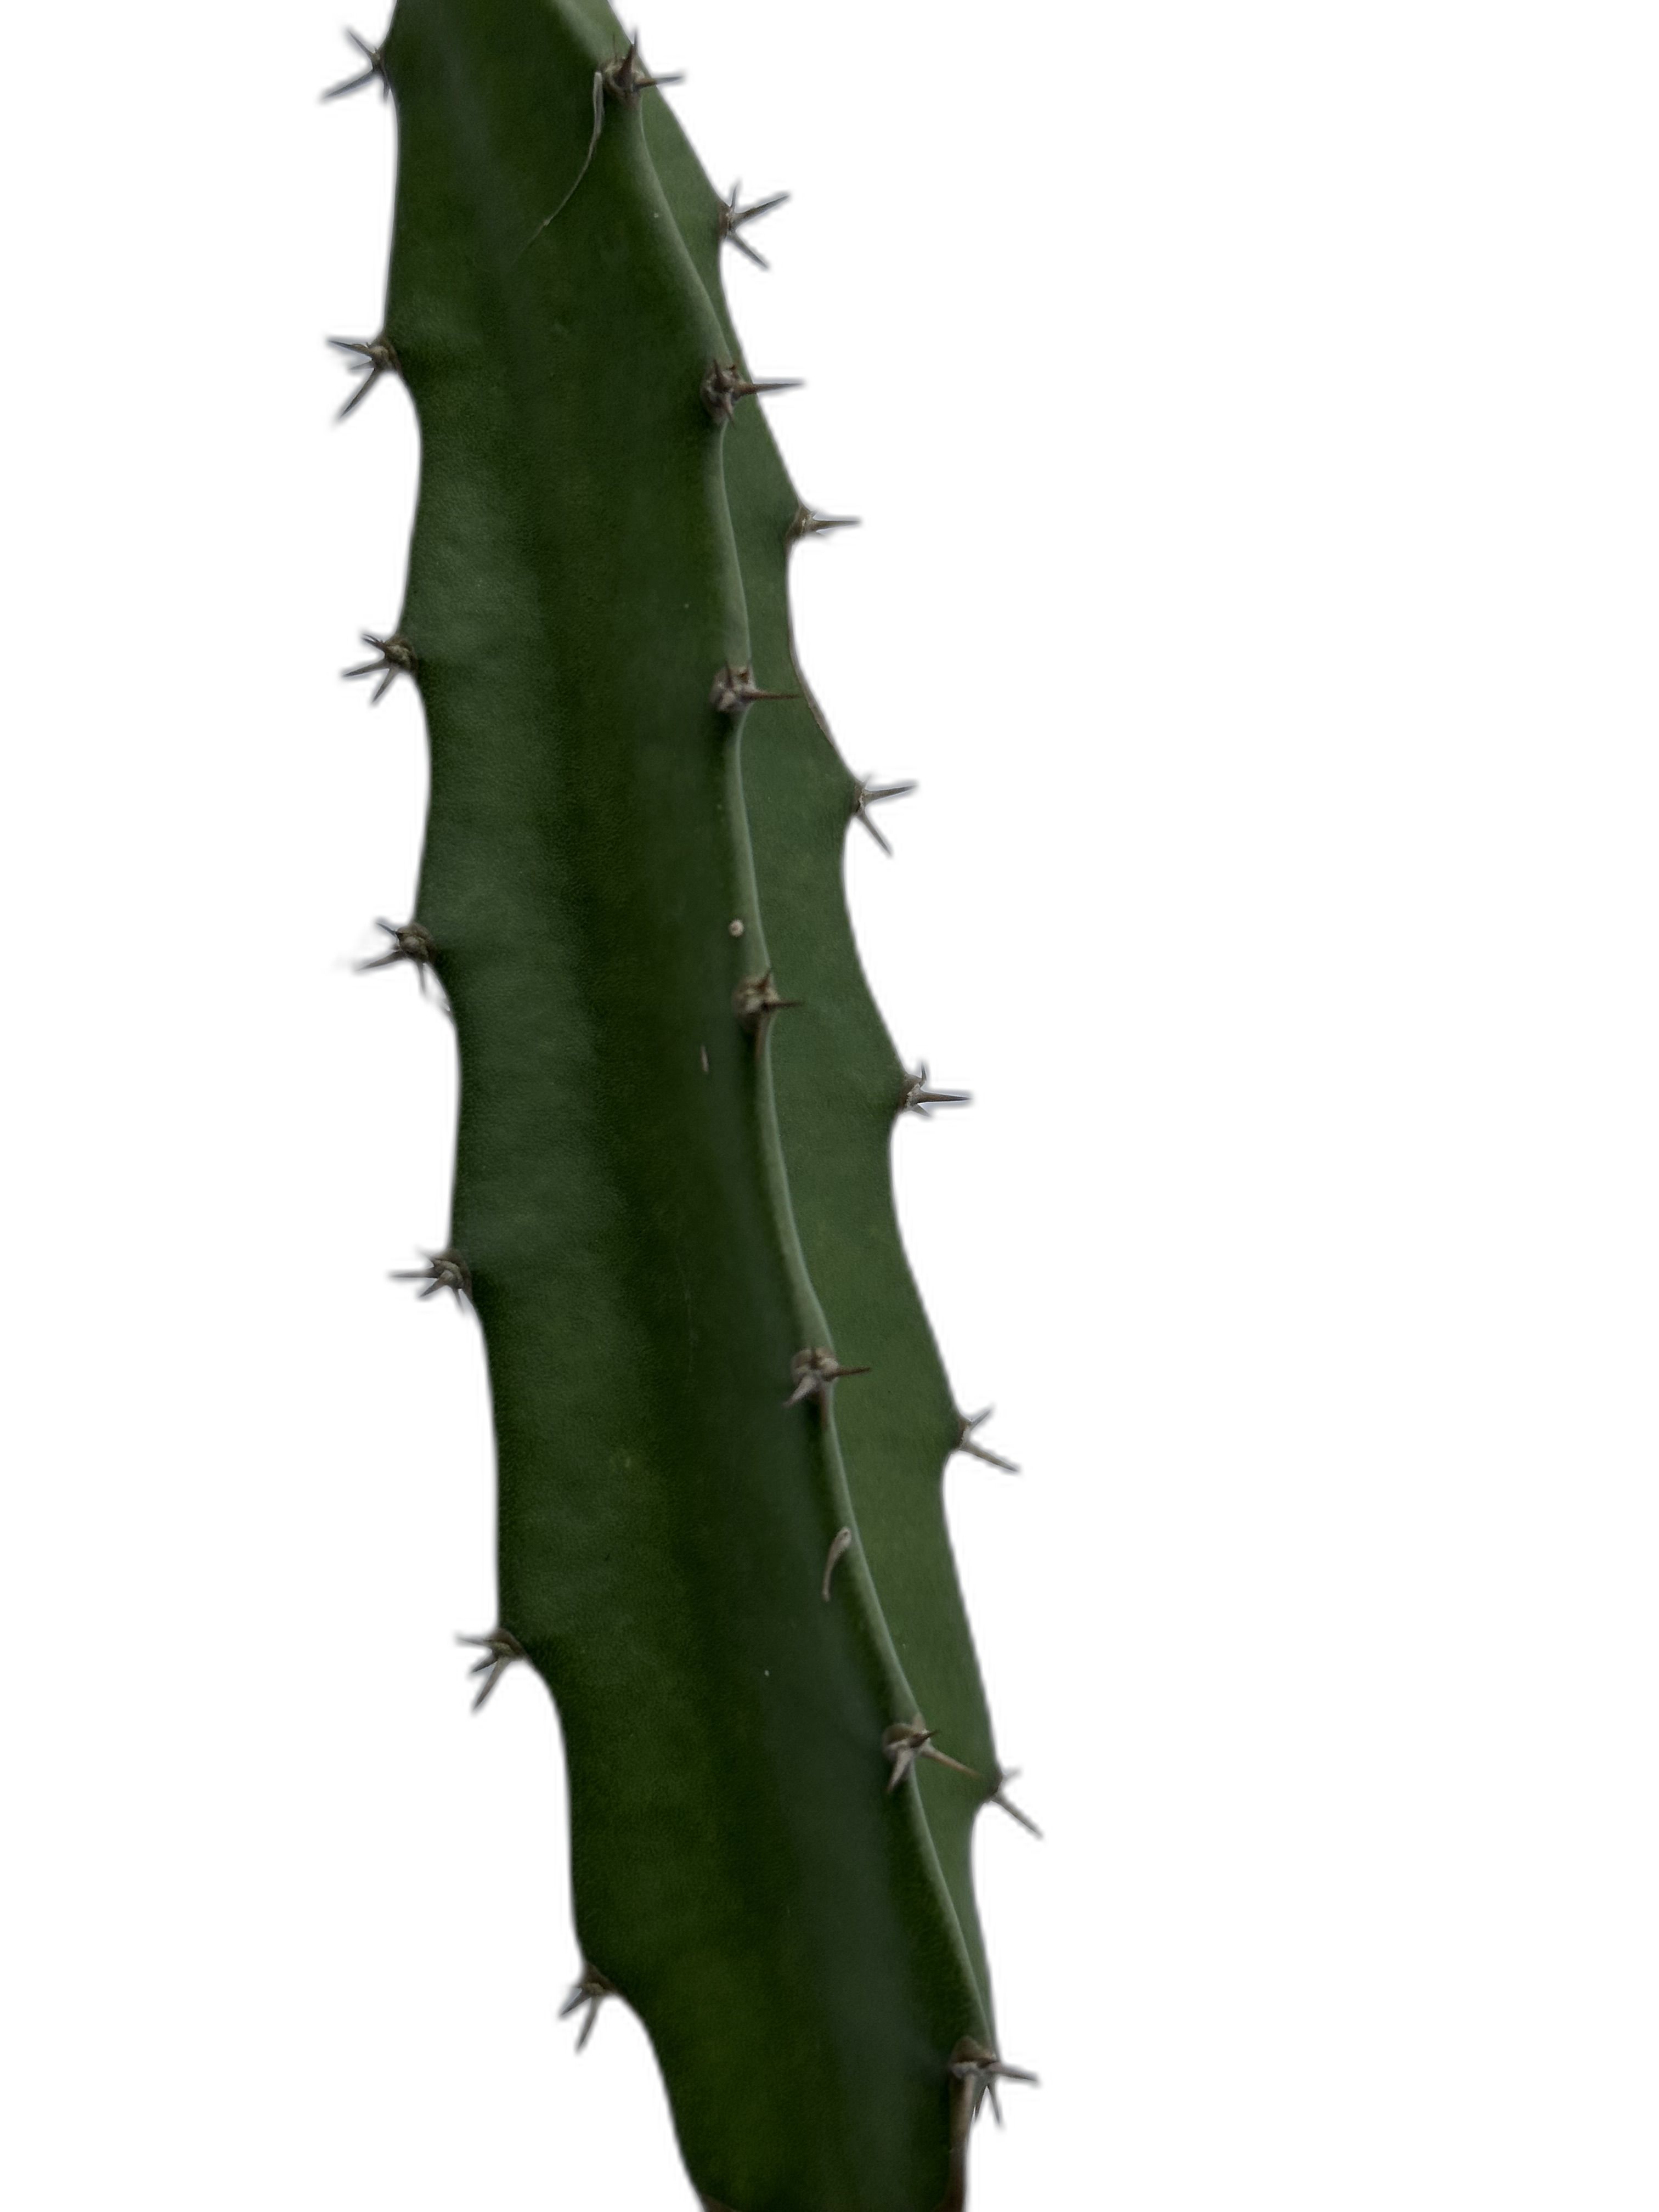
Label: Good leaf